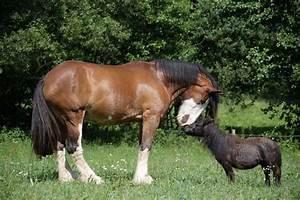
horse